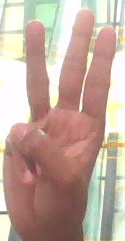
ASL sign: W